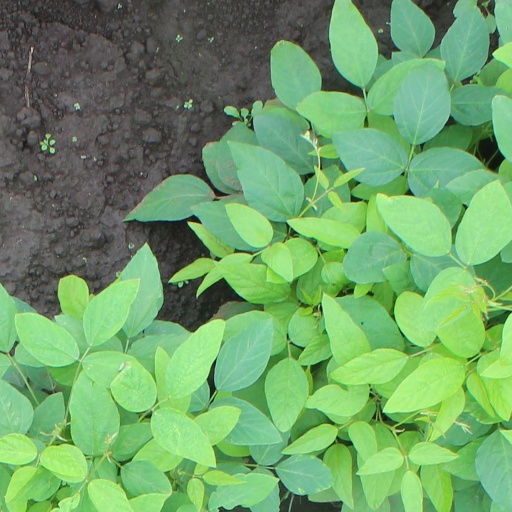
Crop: soybean